Many Glacier Hotel

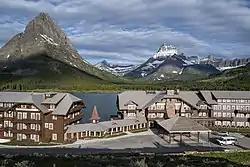
Many Glacier Hotel in 2019

Many Glacier Hotel is a historic hotel located on the east shore of Swiftcurrent Lake in Glacier National Park in the U.S. state of Montana. The building is designed as a series of chalets, up to four stories tall, and stretches for a substantial distance along the lakeshore. The building has a Swiss alpine theme both on the outside and on the inside. The foundation is made of stone, with a wood superstructure. The outside is finished with brown-painted wood siding, and the window framing and balconies have wood sawed in Swiss jigsawed patterns. On the inside, the four-story lobby is surrounded by balconies, whose railings are patterned after Swiss designs.